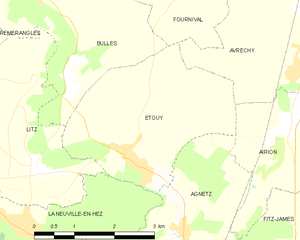
Étouy est une commune française située dans le département de l'Oise, en région Hauts-de-France. Ses habitants sont appelés les Étouysiens et les Étouysiennes.